Tang Enbo

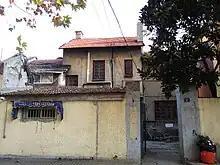
Former residence of Tang Enbo in Nanjing.

Born in 1899 in Wuyi, Zhejiang, Tang Enbo was a graduate of the Imperial Japanese Army Academy, and therefore was familiar with the tactics of his Japanese enemy during the Second Sino-Japanese War. Tang's early resistance to the Japanese invasion was most ineffective, due to the political situation in China— Tang's superior Chiang Kai-shek was reluctant to devote his best troops to fight the Japanese invaders, wishing instead to use them to exterminate the Communists. Limited in troops and material, any commander would have had great difficulties in fighting such a superior enemy, and Tang Enbo was no exception.